George Caruana

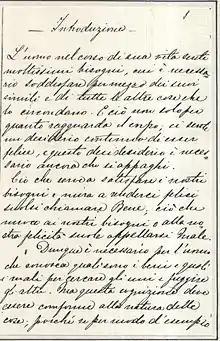
"Filosofia" (1869) by George Caruana

George Caruana (1831–1872) was a Maltese minor philosopher mostly interested in epistemology. He held the Chair of Philosophy at the University of Malta (1859–72).